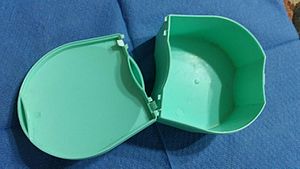
Planlagt forældelse
En defekt plastikboks
Planlagt forældelse er et princip inden for industrielt design, hvor et givet produkt bevidst designes til at holde i en begrænset levetid, selvom det potentielt kunne holde længere.